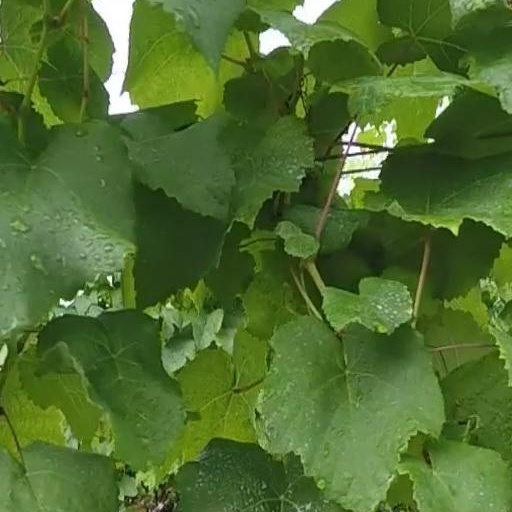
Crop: grape